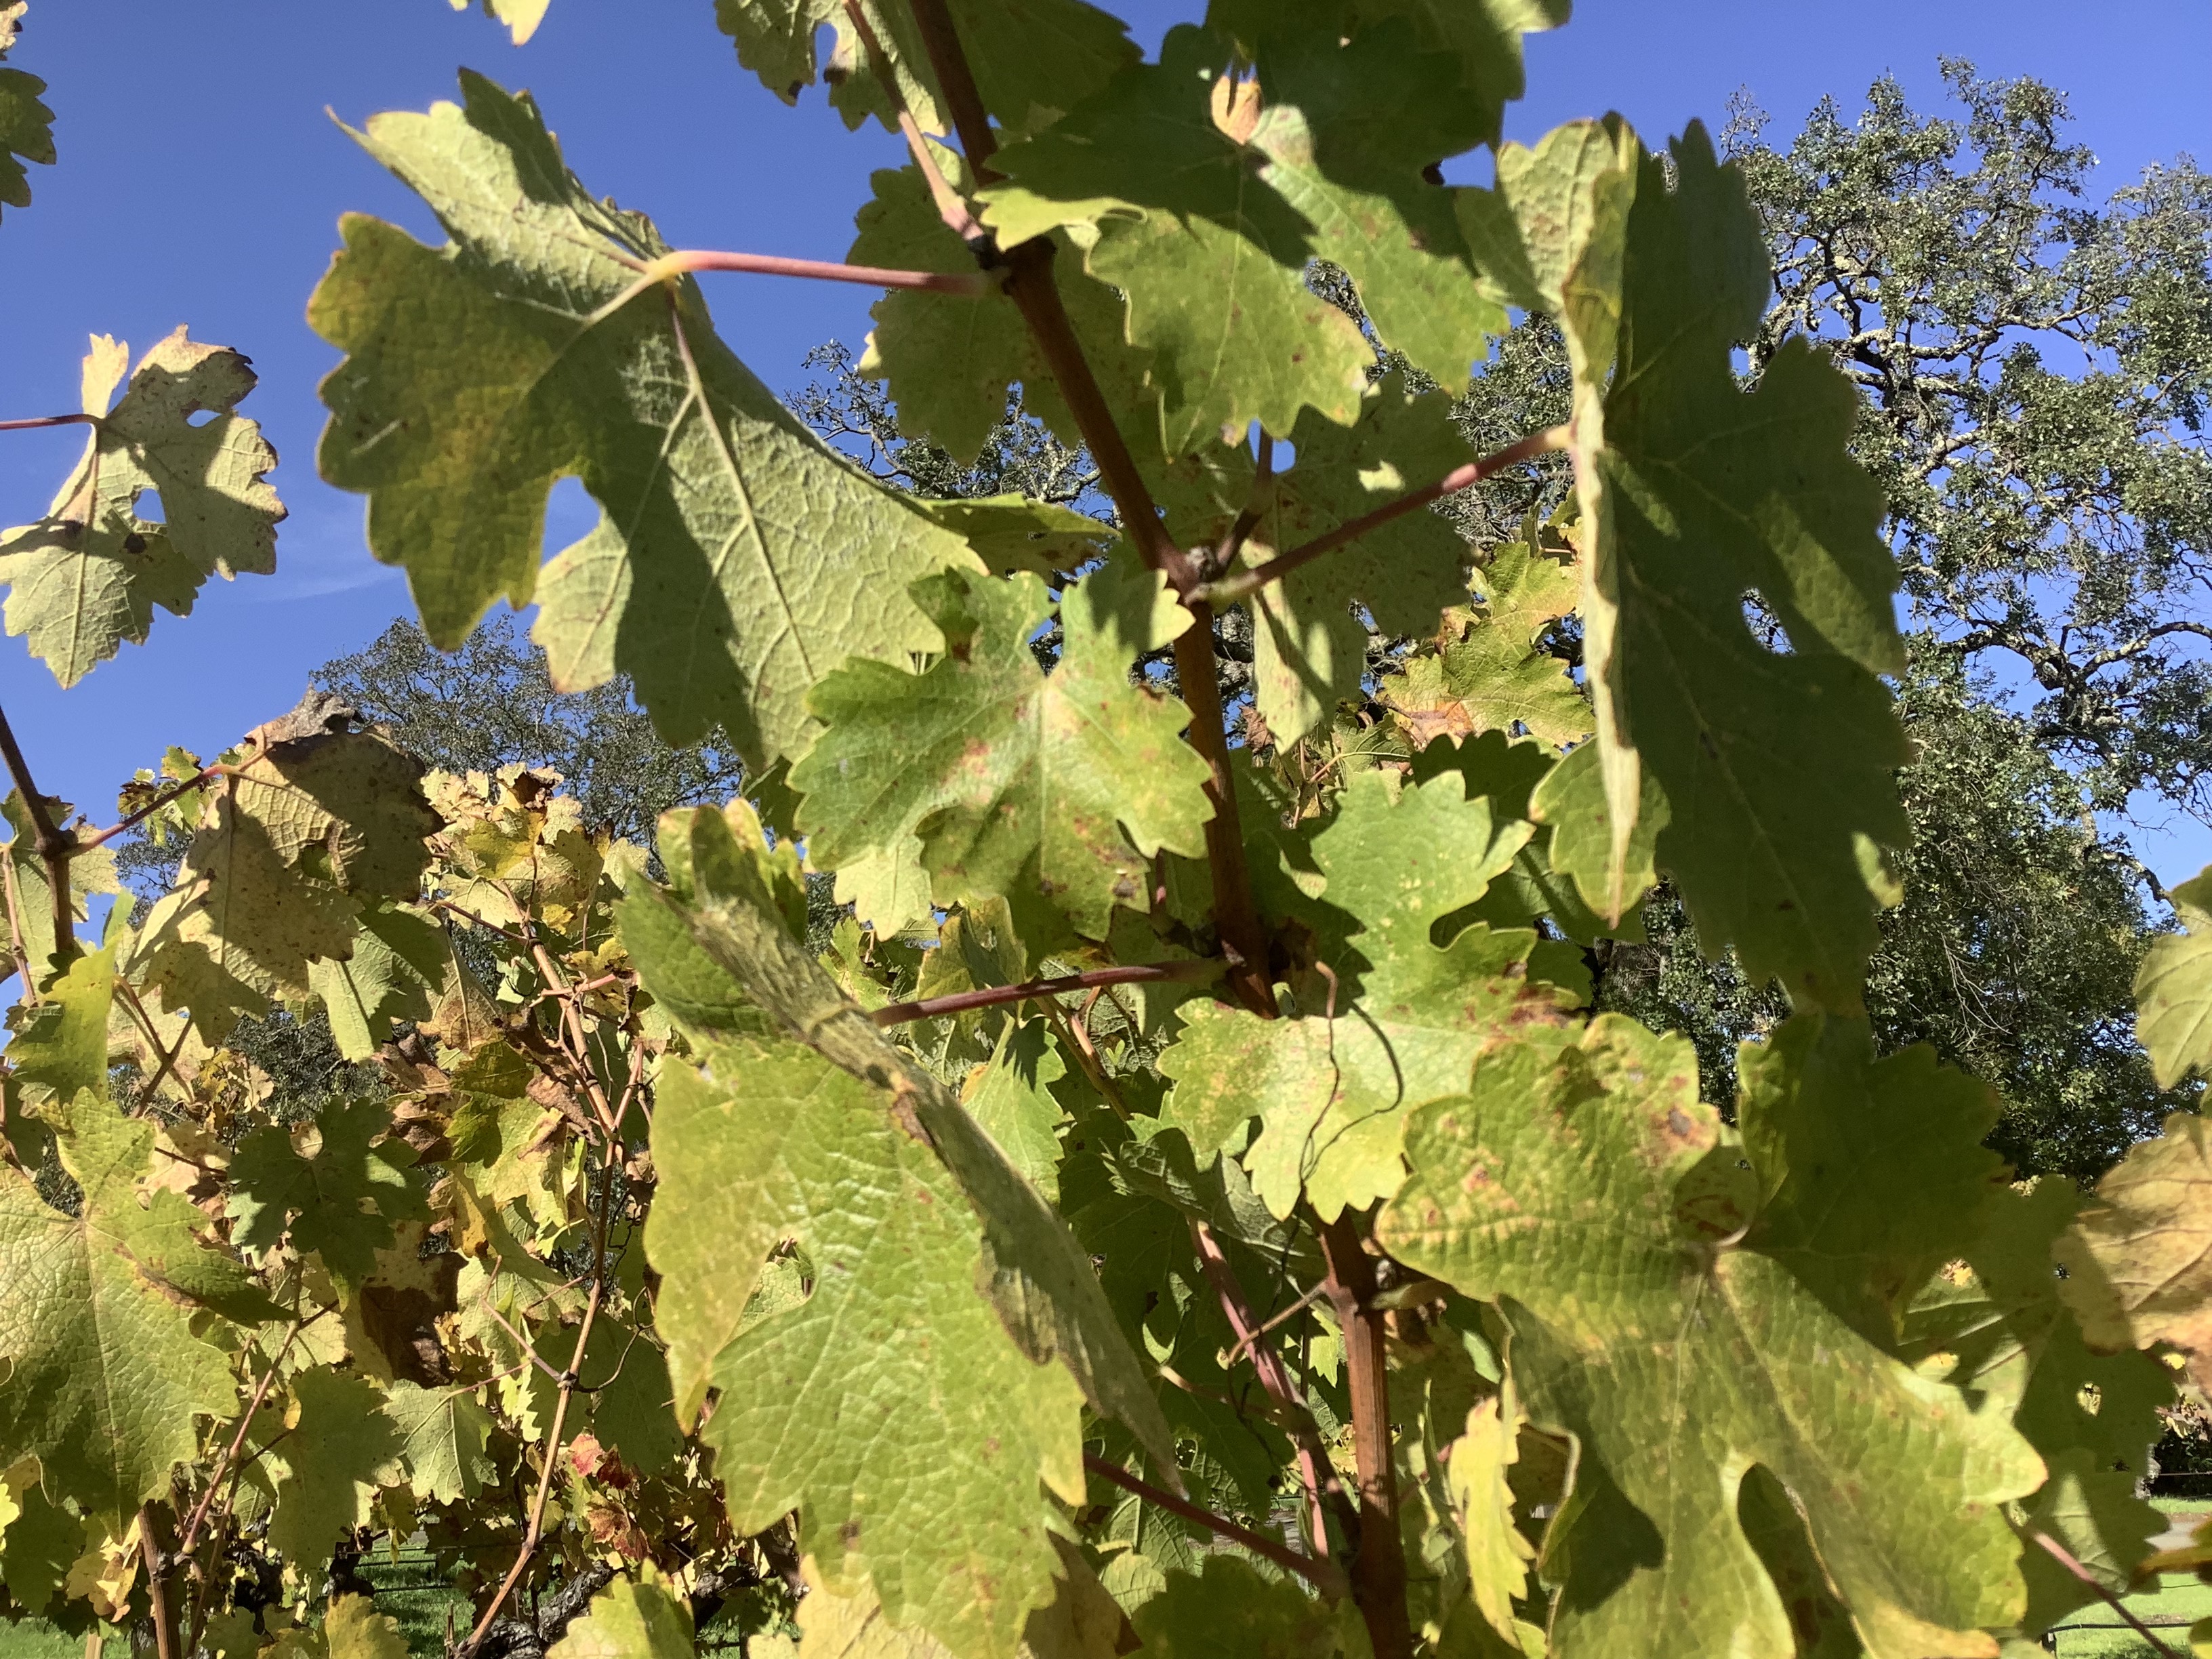
Label: Other Red